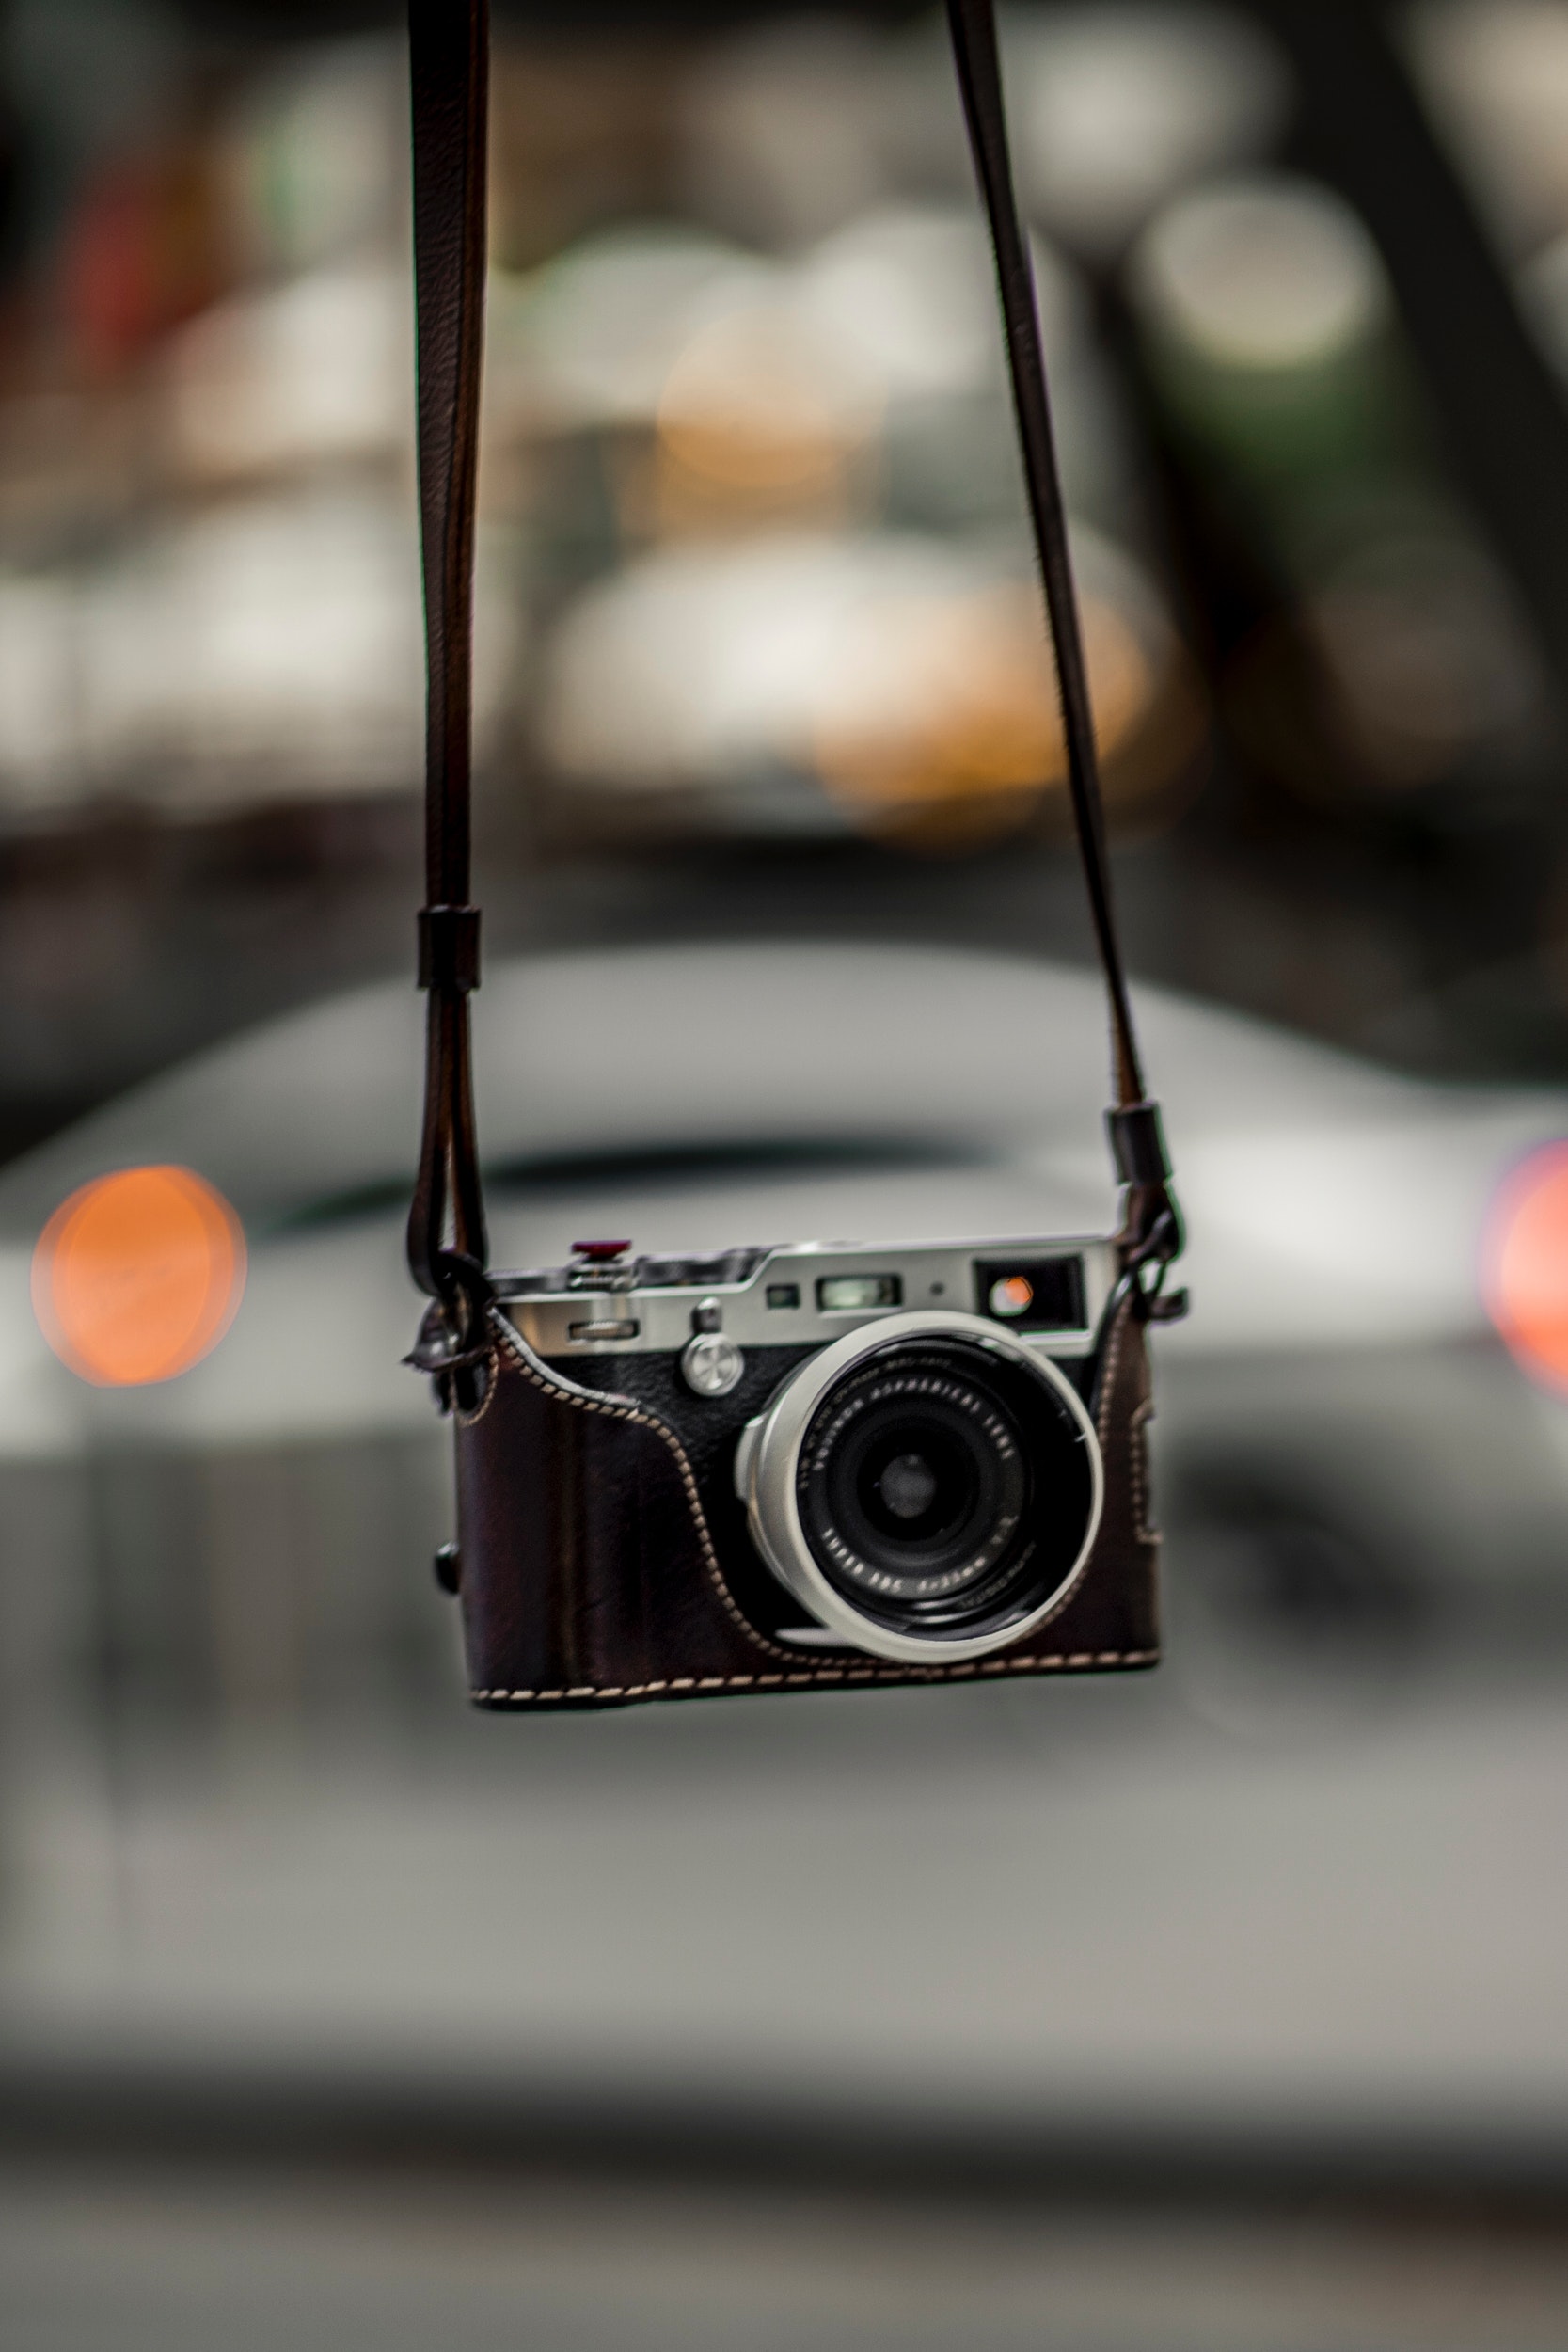
camera, cameras optics, snapshot, photography, electronics, camera lens, digital camera, camera accessory, technology, lens, reflection, reflex camera, fashion accessory, glass